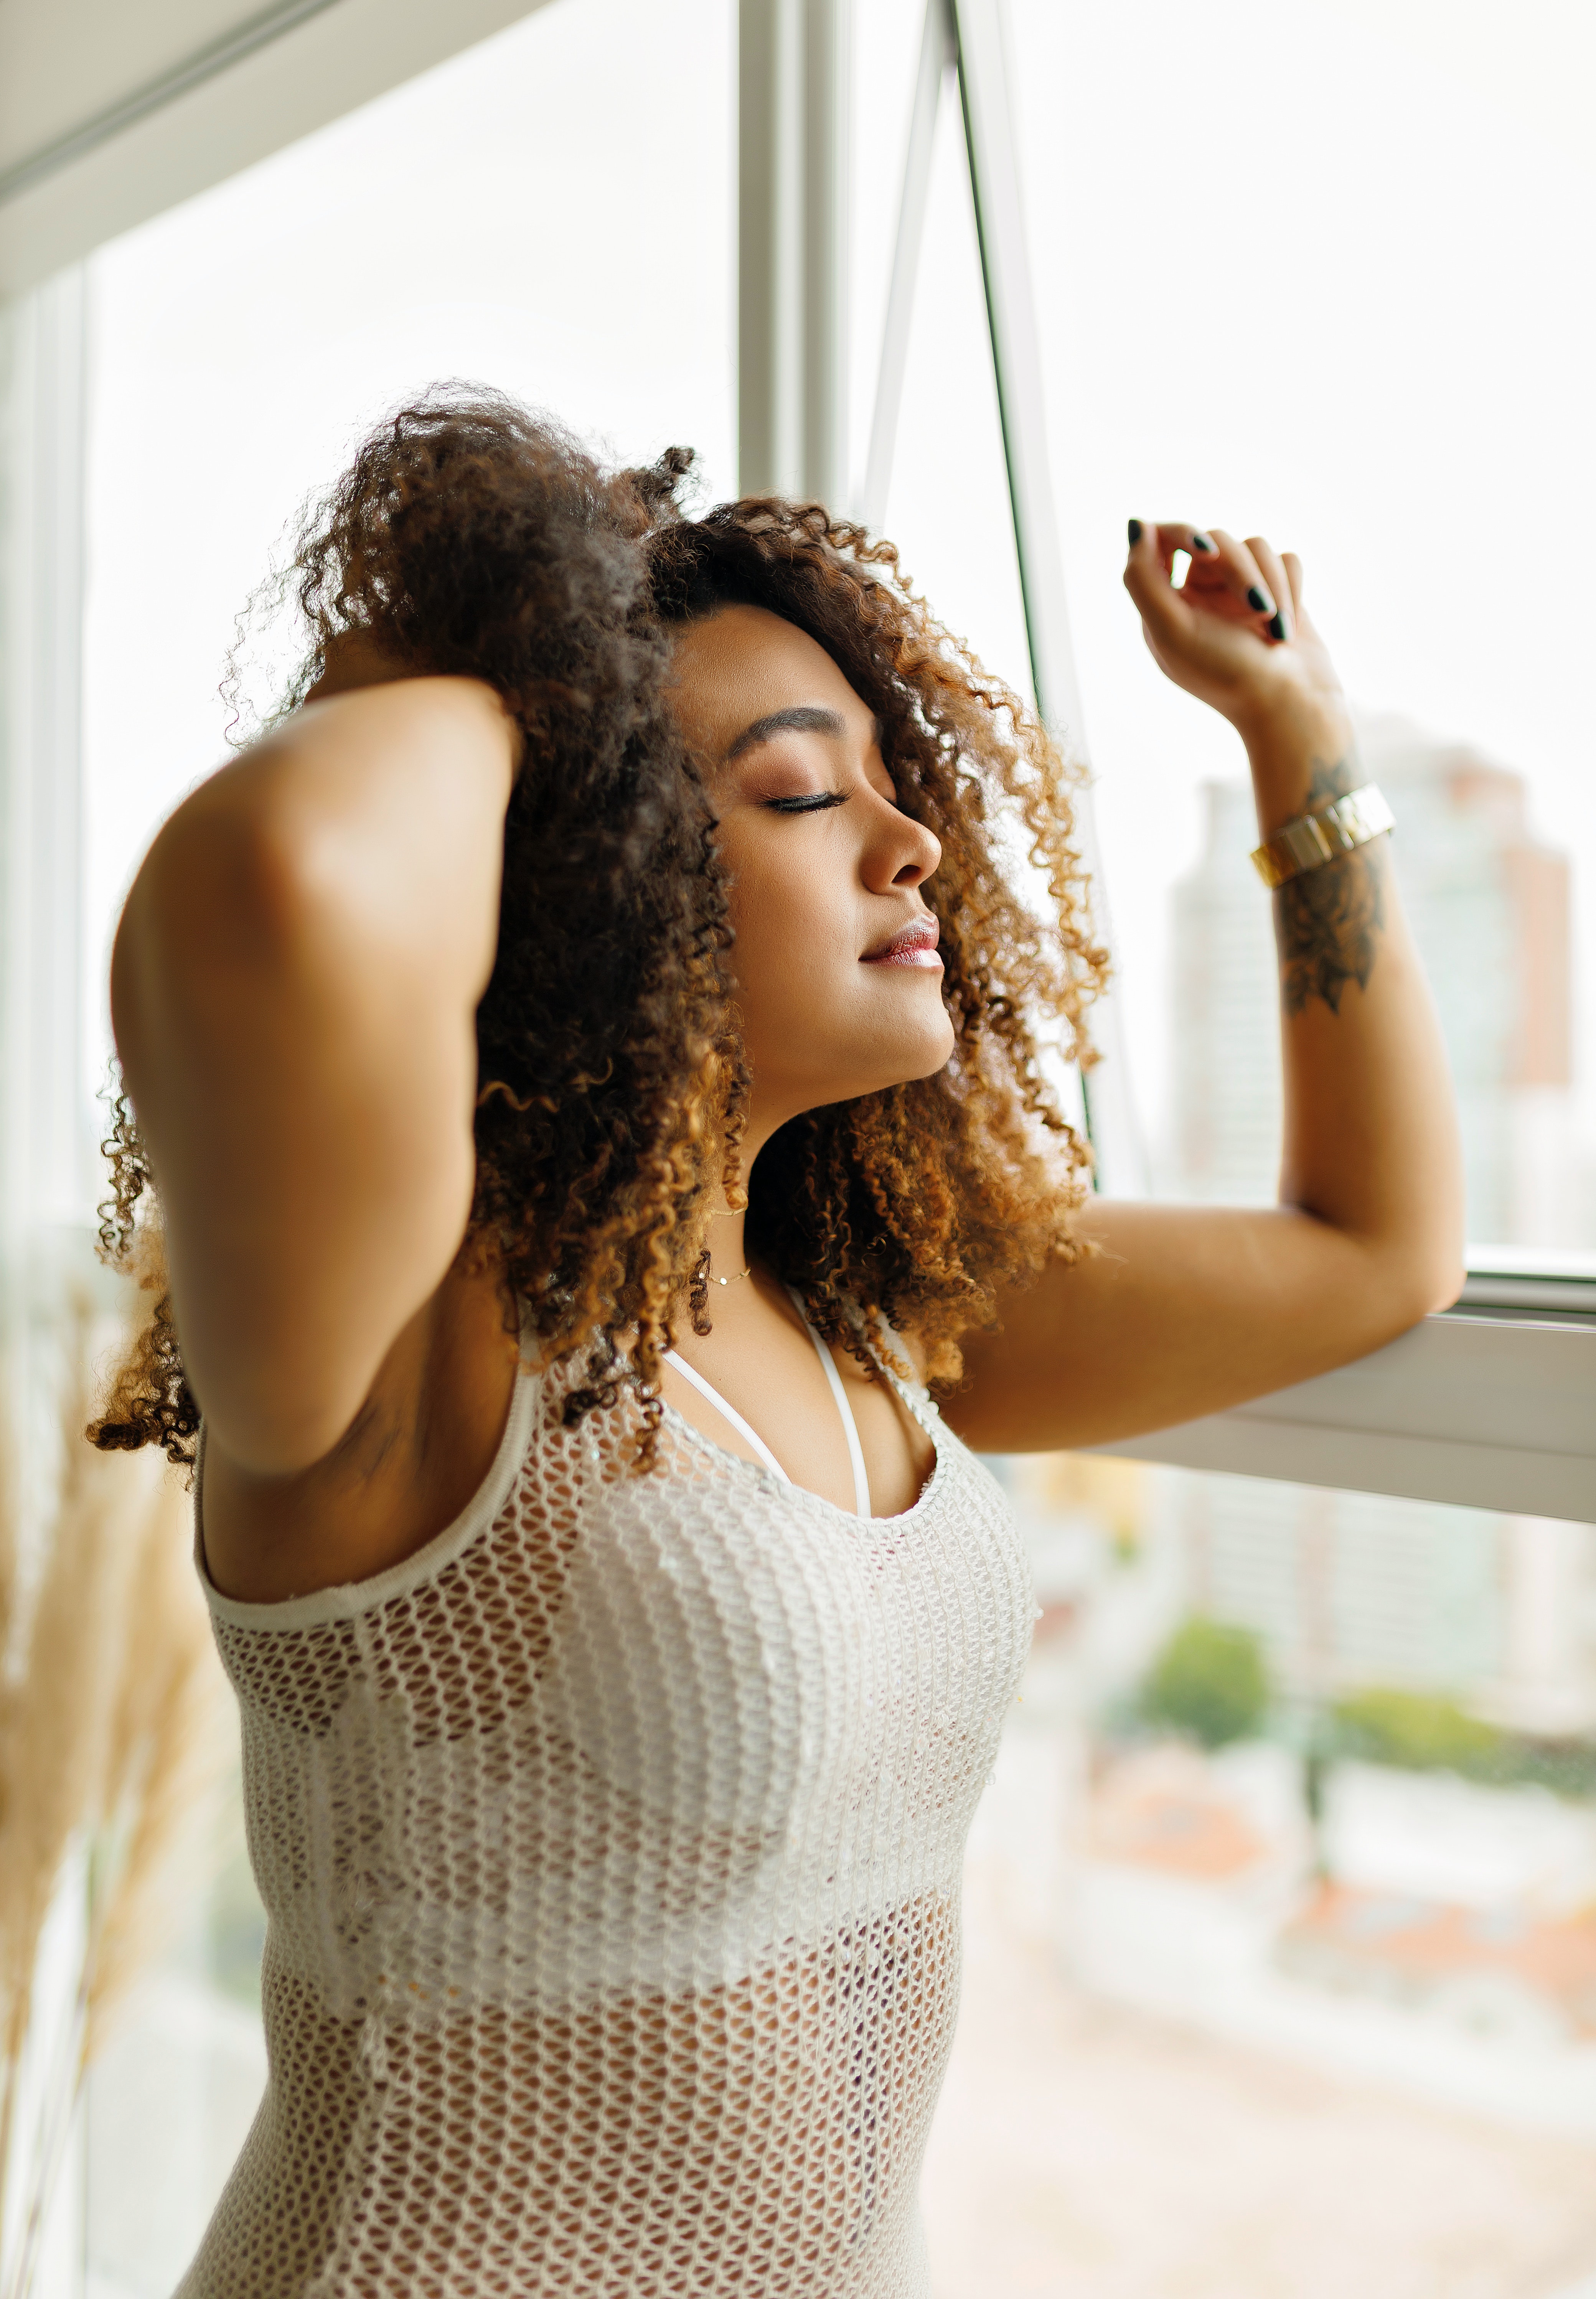
woman, joint, lip, arm, shoulder, eyelash, human body, flash photography, neck, sleeve, waist, gesture, sunlight, thigh, happy, finger, elbow, black hair, fashion design, trunk, ringlet, abdomen, chest, eyewear, long hair, fashion model, human leg, layered hair, blond, jewellery, brown hair, event, fashion accessory, sitting, cocktail dress, hair coloring, portrait photography, room, photo shoot, necklace, top